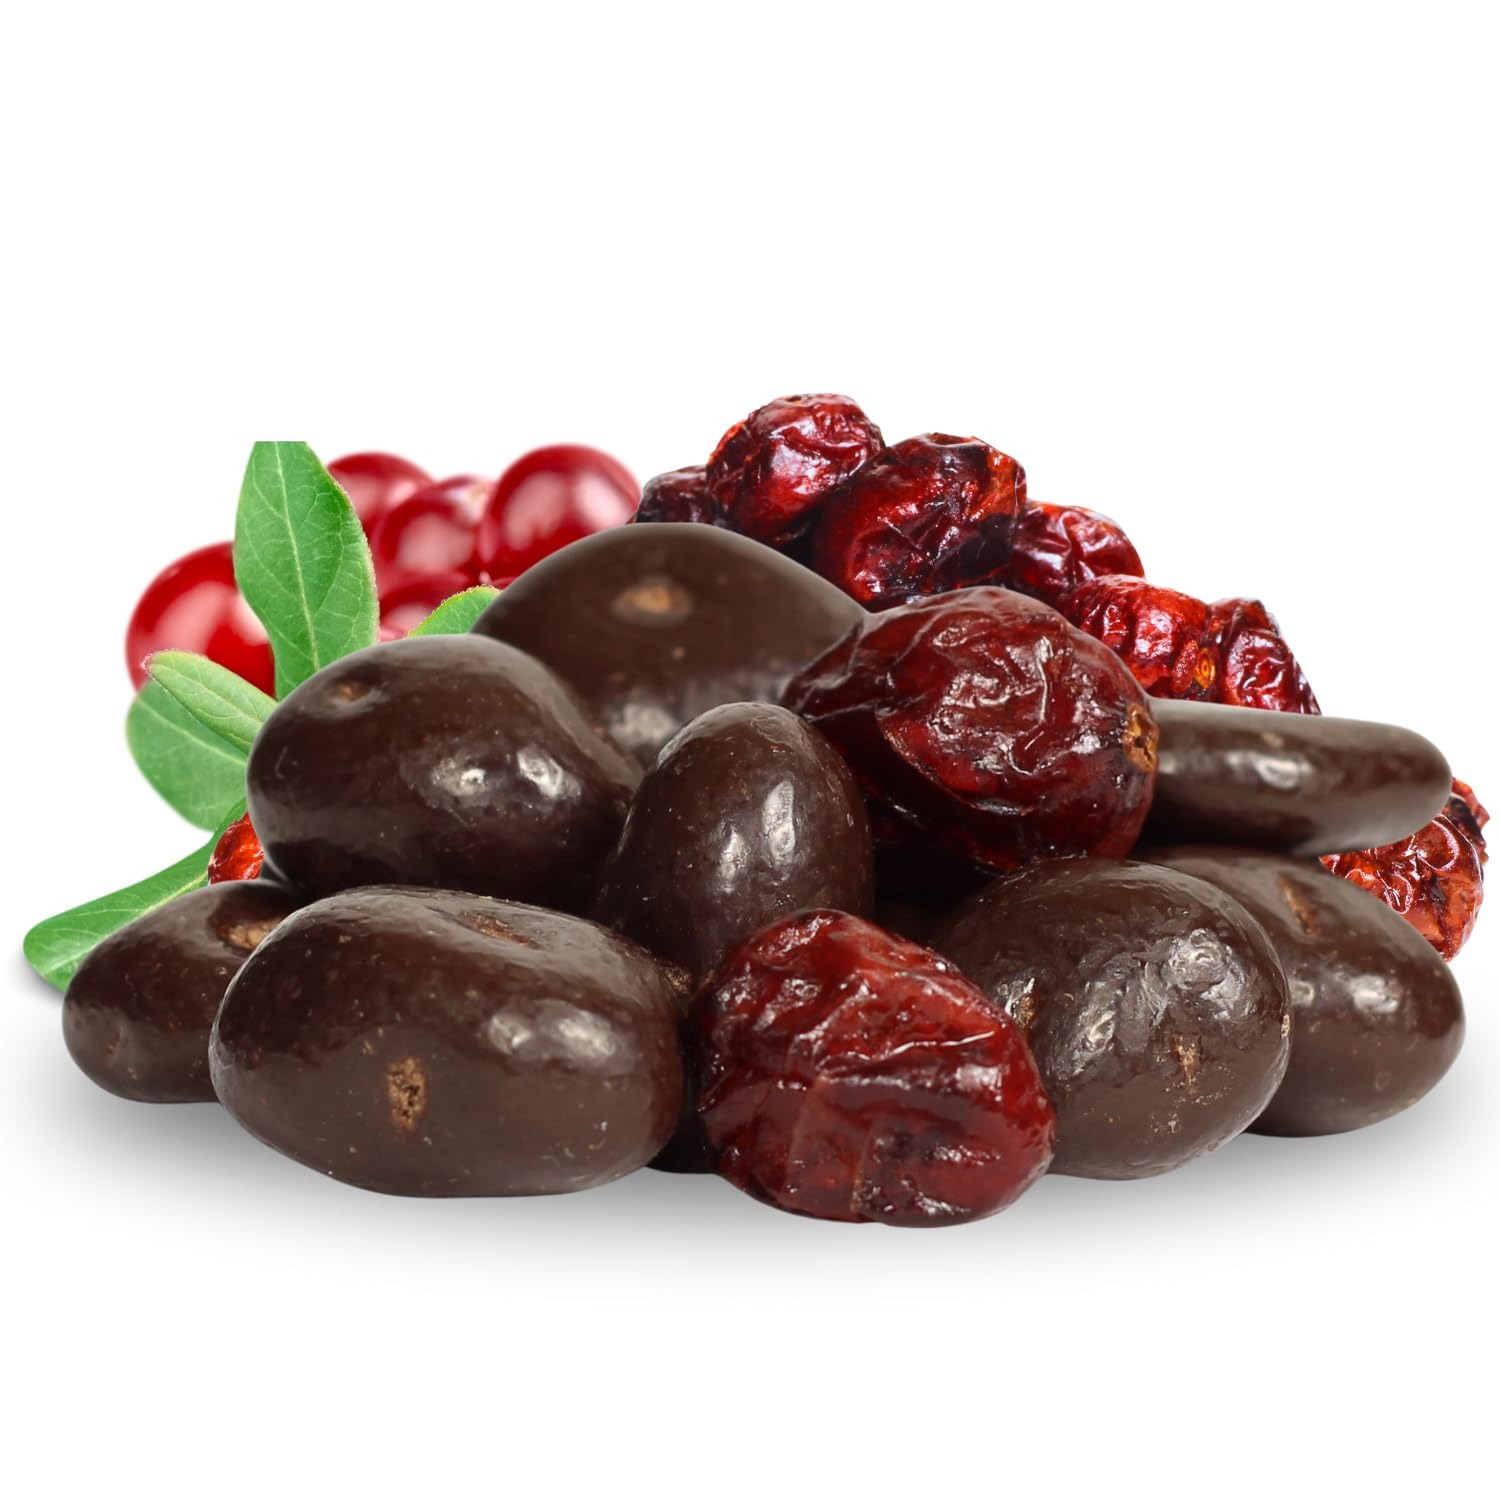
Item Name: Dark Chocolate Covered Cranberries by Its Delish, 2 lbs Bulk Bag | Gourmet Dark Chocolate Cranberries, Healthy Snacks Chocolate Fruit, USA Made, Vegan, Kosher
Bullet Point 1: Dark Chocolate Covered Cranberries
Bullet Point 2: Various Sizes 2 lbs Bulk Bag Its Delish Brand
Bullet Point 3: HIGHEST QUALITY Fresh and Tasty
Bullet Point 4: ENJOY This Wonderful Treat As A Snack Or For Any Occasion
Bullet Point 5: Certified Kosher OU
Product Description: Dark Chocolate Covered Cranberries by Its Delish, 2 lbs Bulk Bag<br><br> Indulge in the irresistible combination of rich dark chocolate and tangy cranberries with our delectable Dark Chocolate Covered Cranberries. These mouthwatering treats feature plump and juicy cranberries, carefully dried to intensify their natural sweetness. Each cranberry is then generously coated in smooth and velvety dark chocolate, creating a delightful contrast of flavors.<br><br> Whether you're craving a sweet and tart candy snack or looking to add a burst of fruity goodness to your yogurt or oatmeal, our Dark Chocolate Covered Cranberries are the perfect choice. Packed with wholesome ingredients like cherries, almonds, and raisins, and free from any artificial additives, these indulgent treats offer a guilt-free option for snacking.<br><br> With our convenient bulk packaging, you can enjoy these delectable bites anytime, anywhere. So go ahead, treat yourself to a luscious blend of chocolate-covered cranberries that will satisfy your cravings and tantalize your taste buds.<br><br>About It's Delish! <br><br>It's Delish was established in 1992 and is located in North Hollywood, California. It's Delish is a food manufacturer and distributor who produces over 500 gourmet food products including licorice, sour belts, taffies, caramels, Jordan almonds, chocolates, nuts, fruits, trail mixes, spices, and the spice blends. It's Delish also produces organics and all natural products. We give you the opportunity to order from the factory direct!<br><br> It’s Delish! prides itself on the four pillars that are at the foundation of everything we do. Innovation Quality Value Service
Value: 16.0
Unit: Ounce

Price: 26.99